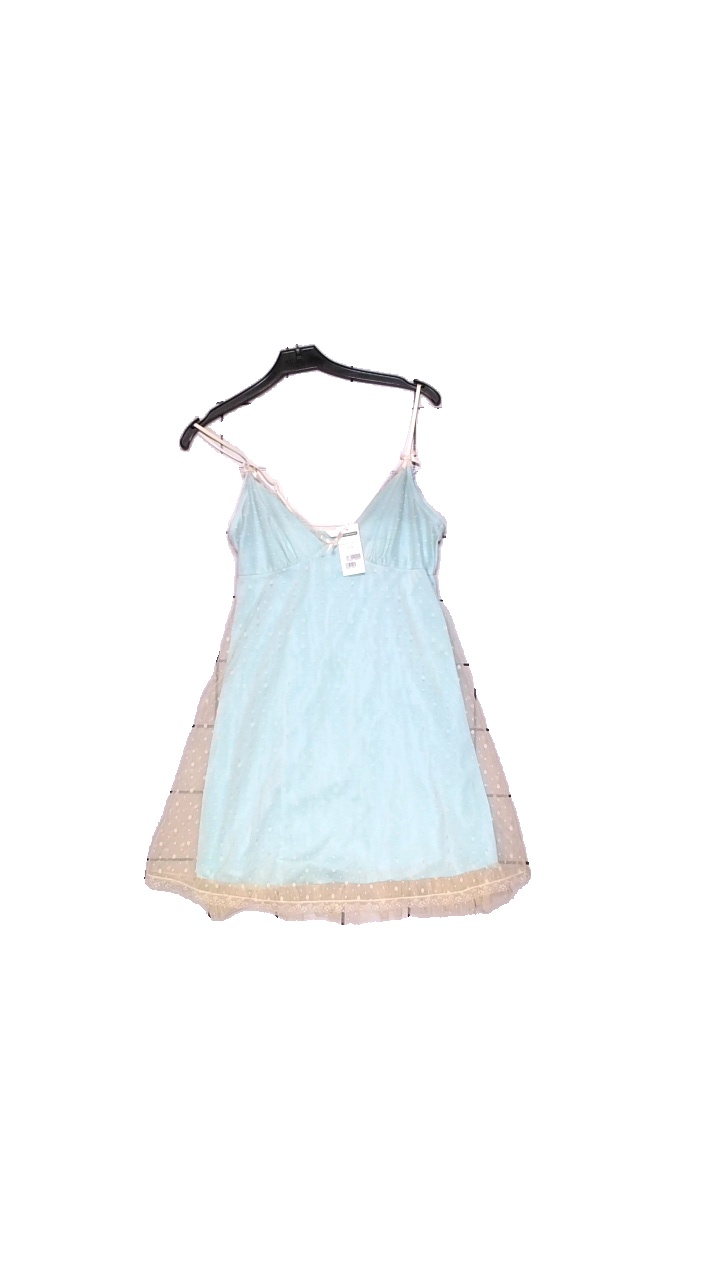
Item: Night Gown (Unisex)
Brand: H&m
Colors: Multicolor, Turquoise, White
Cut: Regular, Loose
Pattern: Lace
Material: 100% cotton
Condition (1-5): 4
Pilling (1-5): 5
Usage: Reuse
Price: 50-100